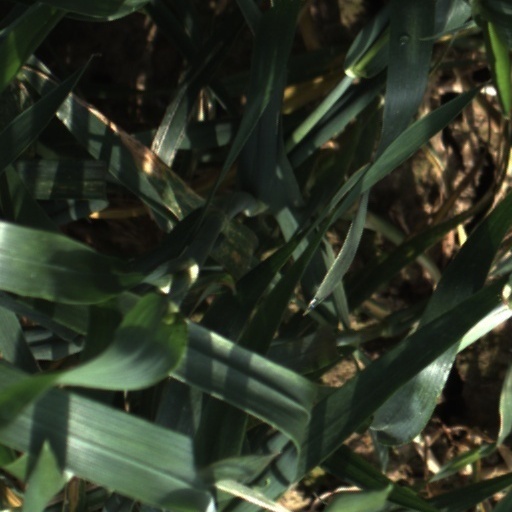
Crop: wheat